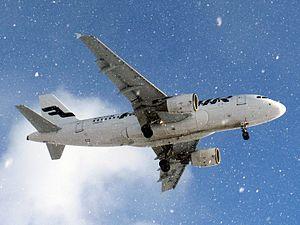
L'aéroport d'Helsinki-Vantaa est le principal aéroport international de Finlande, dans la région capitale. Il est situé à 5 km du centre de la ville de Vantaa et à 15 km au nord du centre de la capitale Helsinki. C'est de très loin le principal aéroport de la région métropolitaine d'Helsinki et du reste du pays. En 2019, l'aéroport d'Helsinki-Vantaa a vu transiter 21,9 millions passagers.
Finnair est une compagnie aérienne finlandaise.